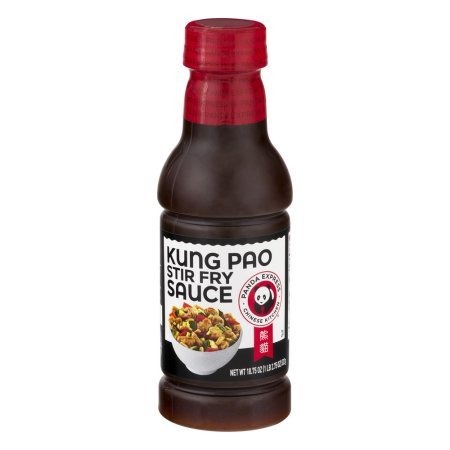
Item Name: Panda Express Kung Pao Stir Fry Sauce, 18.75 OZ (Pack of 8)
Value: 1.0
Unit: Count

Price: 67.43